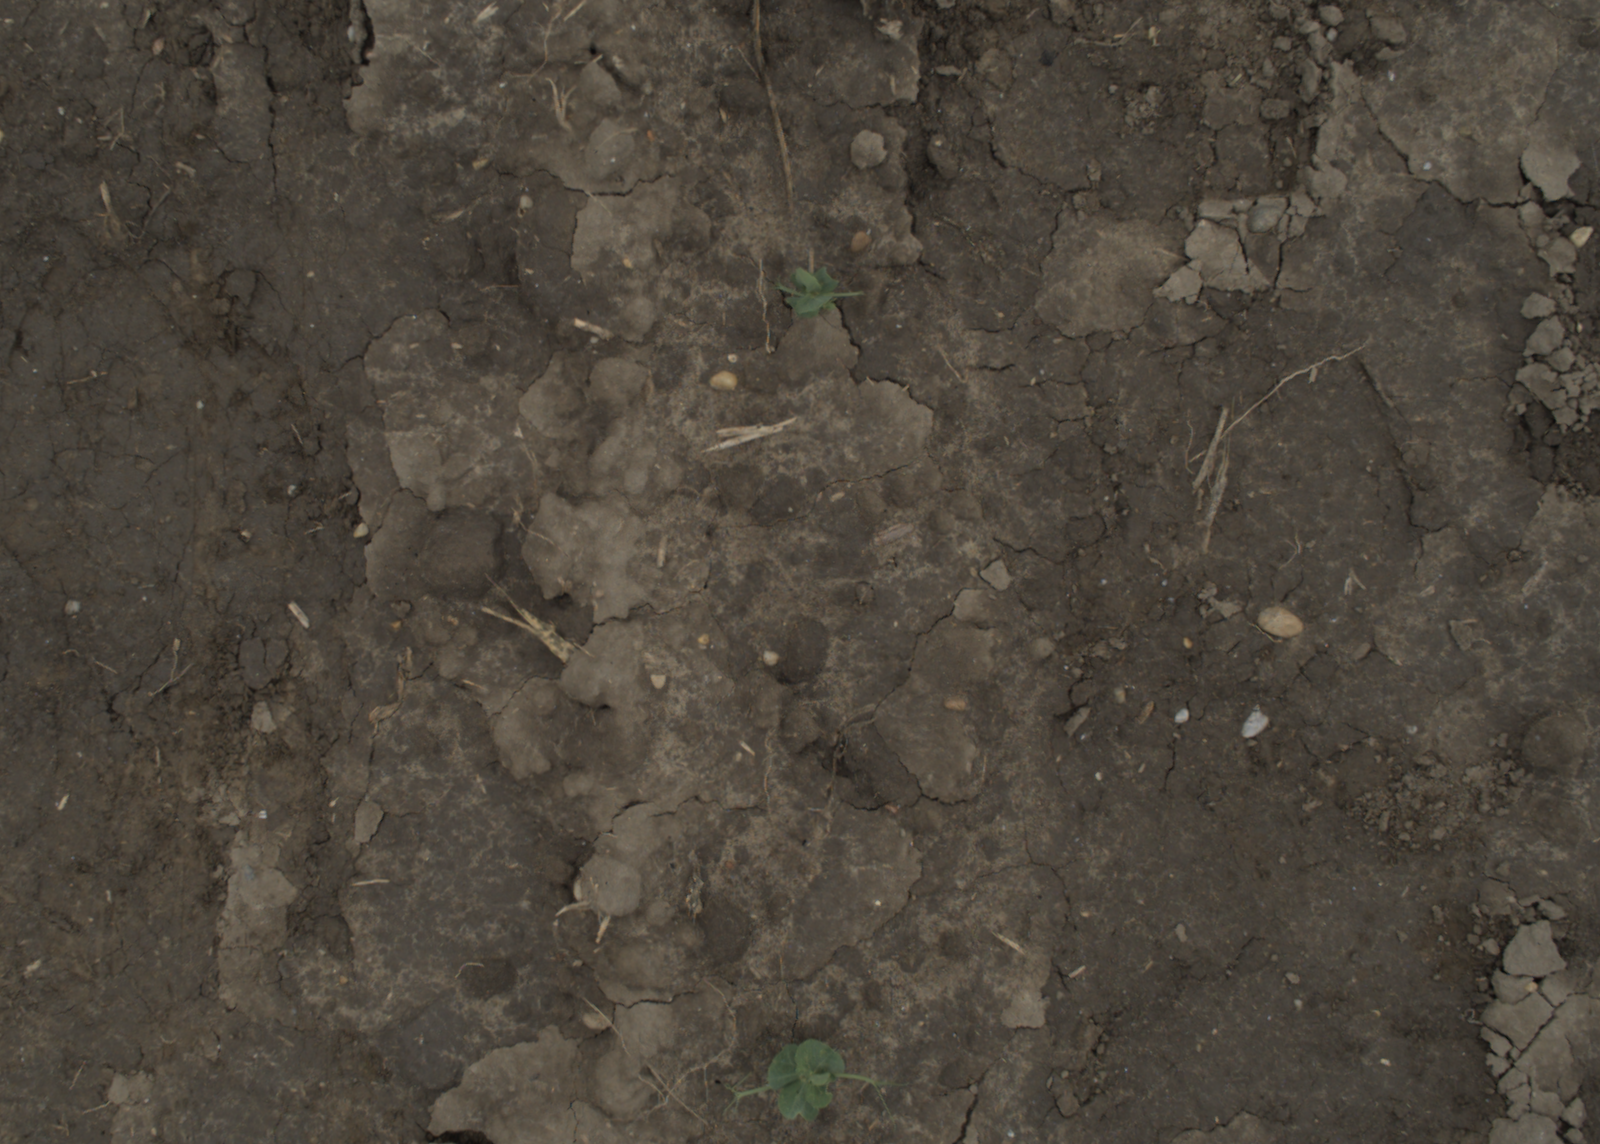
Capture date: 29.09.2021 13:55:58
Weather: cloudy
Wind: medium
Seeding date: 02.09.2021
Plant canopy height (mm): 954